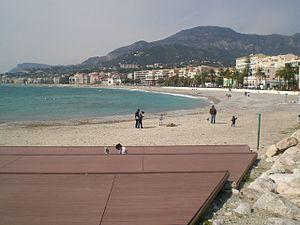
Le Fossan à Menton
Le Fossan est un petit cours d'eau du département Alpes-Maritimes, dans la région Provence-Alpes-Côte d'Azur, qui se jette en Mer Méditerranée.